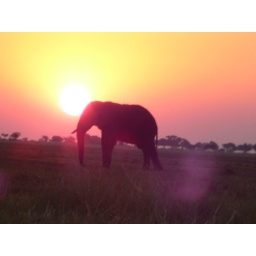
While our boat was drifting by this elephant posed for my last shots of our great safari.